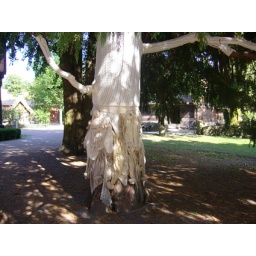
A dress designer dressed some trees in Kulturen, Lund, Sweden, in the summer of 2009.